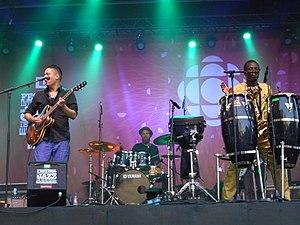
Spectacle du Helsinki-Cotonou Ensemble, le 7 juillet 2016, sur l'îlot Clark, dans le cadre du Festival international de jazz de Montréal